Van Pallandt

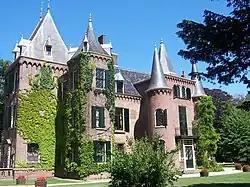
Castle Keukenhof, owned by the Pallandt family from 1857

The family is of German descent, originated in the Duchy of Jülich, then part of the Holy Roman Empire.